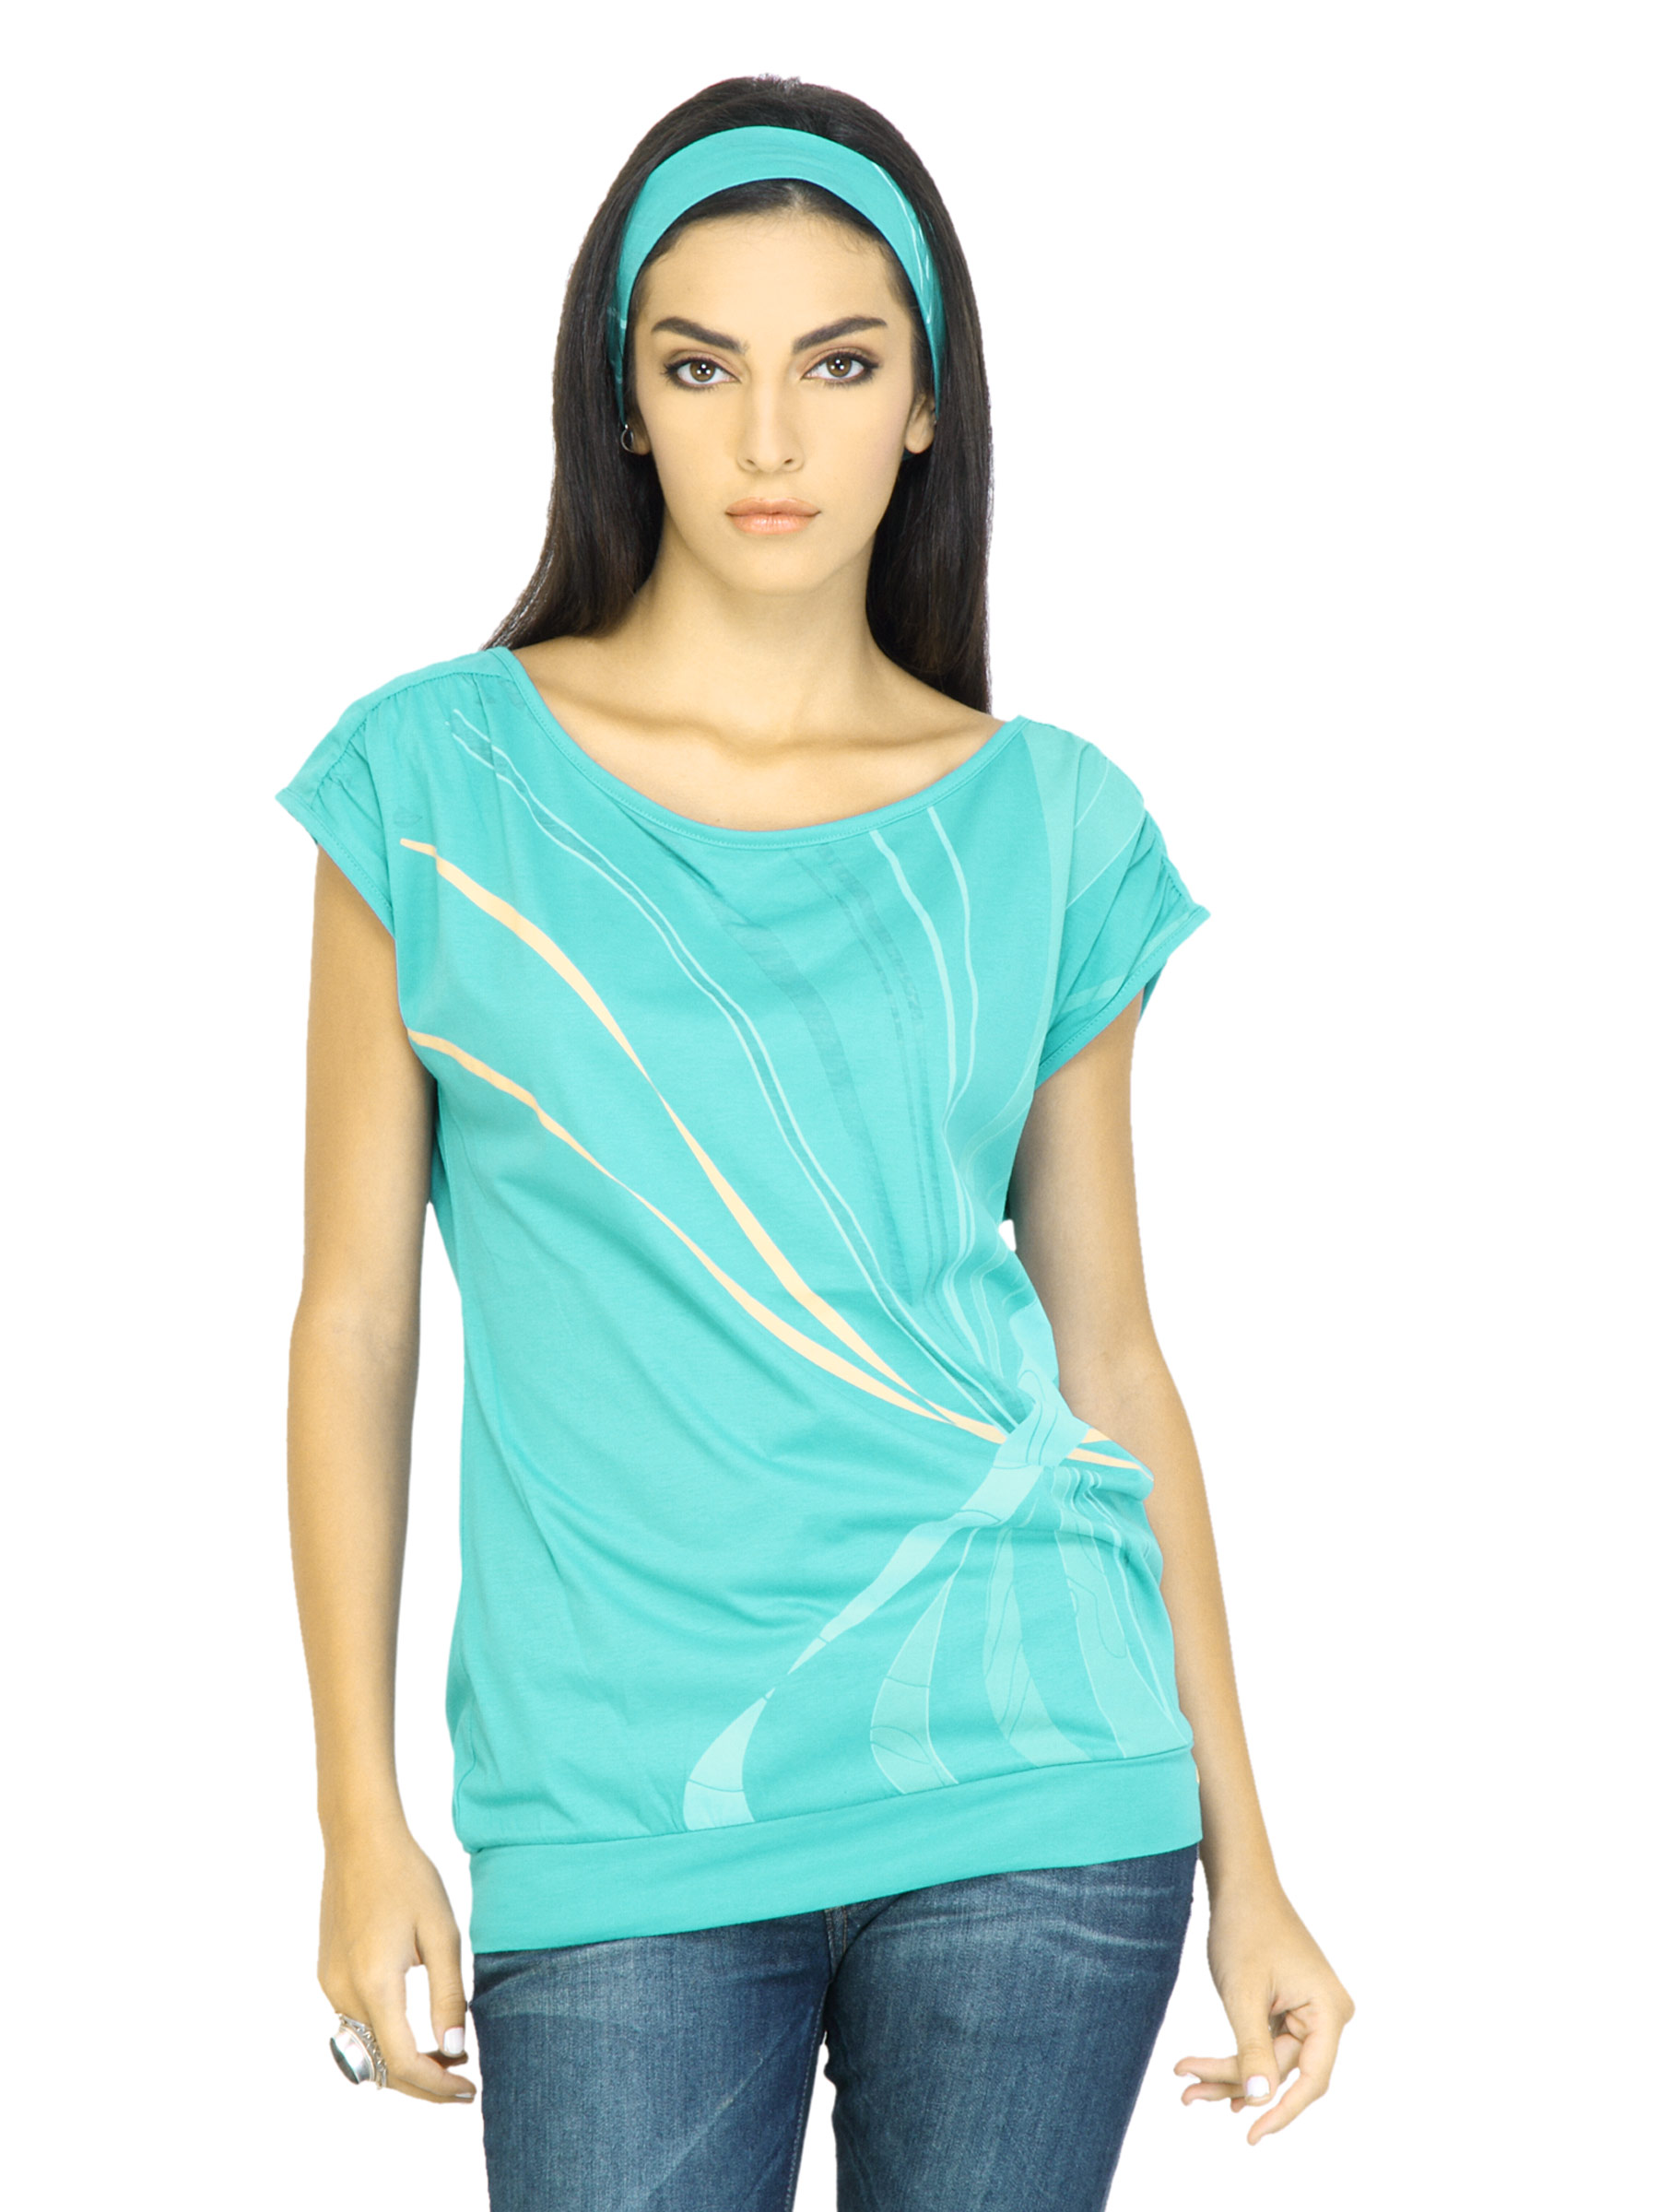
Puma Women Move Wow Green Tshirts
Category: Apparel / Topwear / Tshirts
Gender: Women
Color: Green
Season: Fall 2011
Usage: Casual